The Big Bluff (1933 American film)

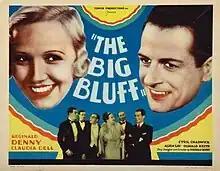

The Big Bluff is a 1933 American comedy film directed by Reginald Denny and starring Denny, Claudia Dell and Donald Keith. It was produced by George W. Weeks and the independent Tower Productions. The film's sets were designed by the art director Paul Palmentola.